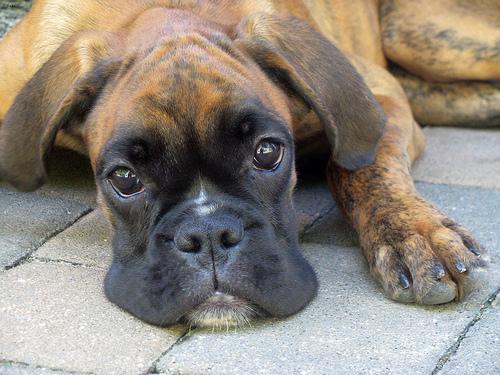
Breed: boxer